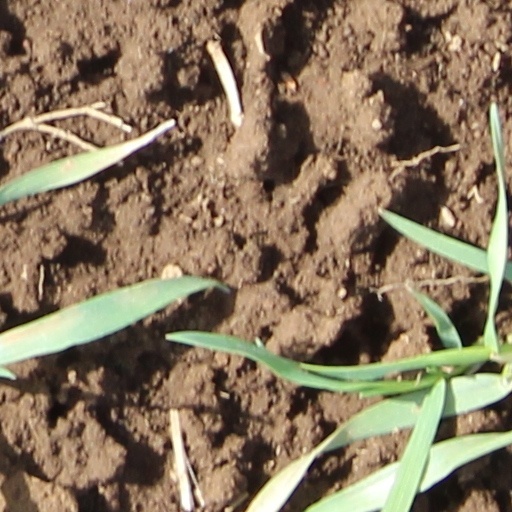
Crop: wheat